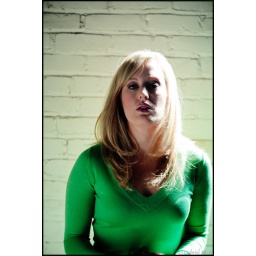
Ambient light; golden reflector below left of camera; window light behind model, right of camera.